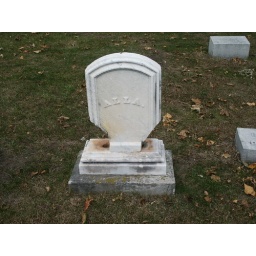
This stone is now unanchored &amp;amp; simply balanced on the base now; odds are it will fall over eventually.